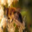
Label: bee